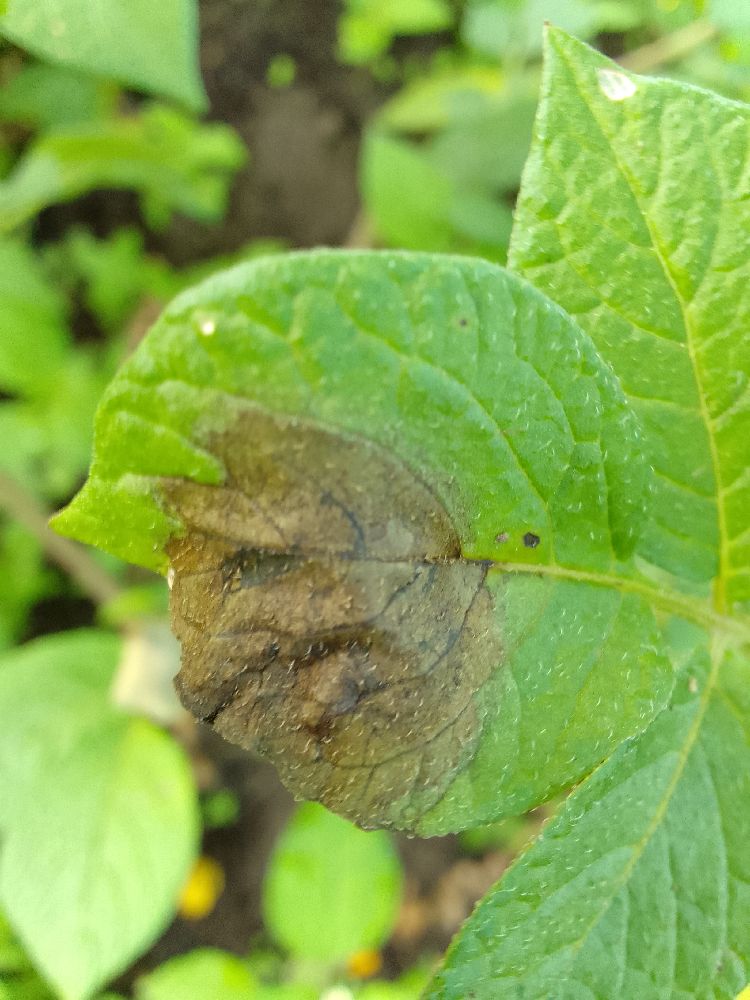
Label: Late blight